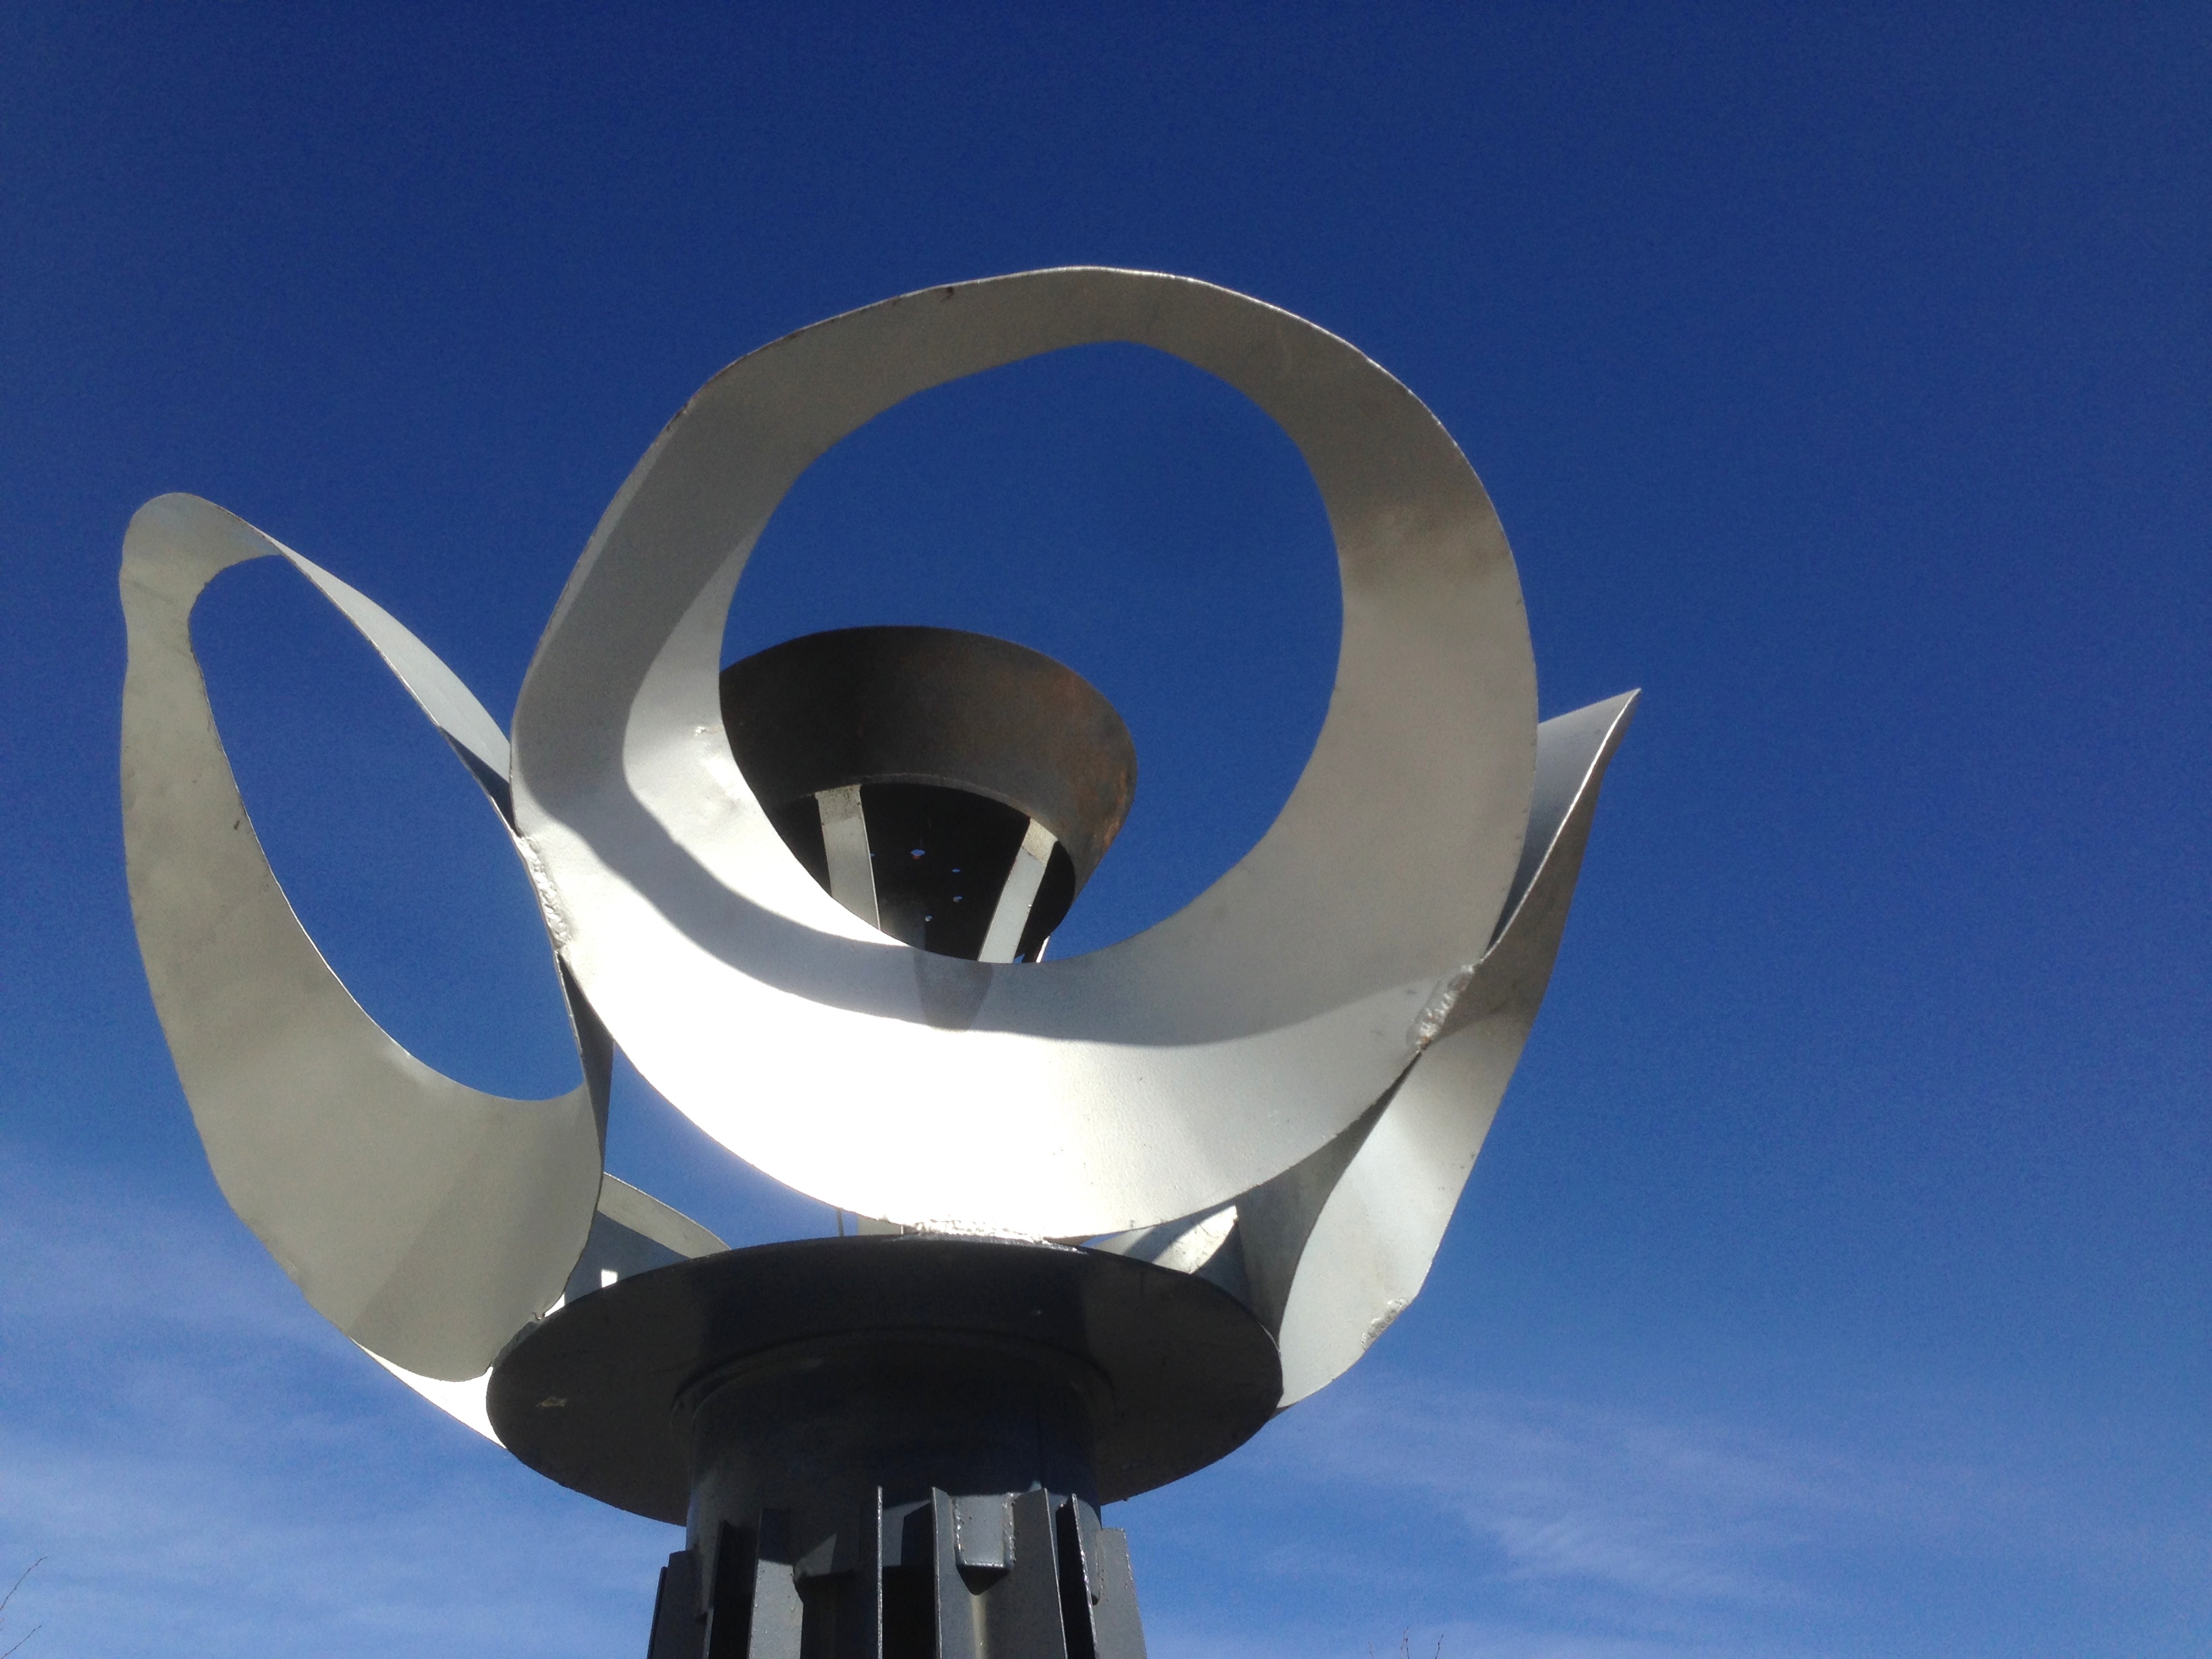
wing, wheel, airplane, aircraft, vehicle, blue, lighting, propeller, atmosphere of earth, aircraft engine